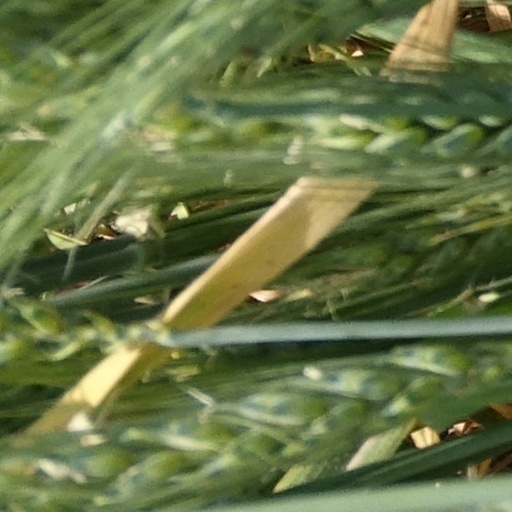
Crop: wheat